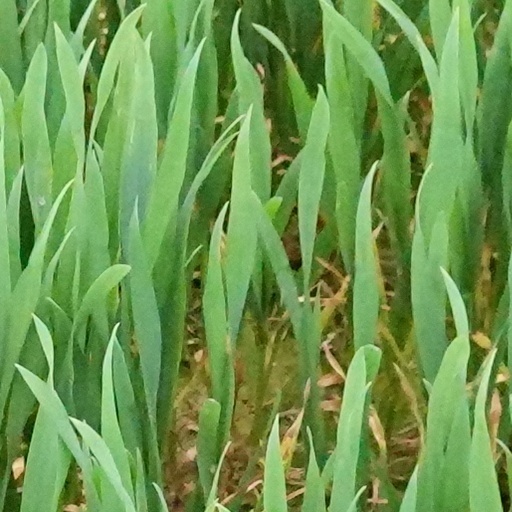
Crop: wheat